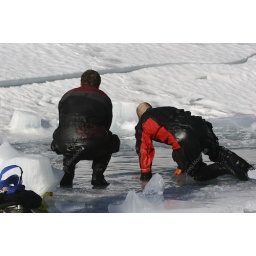
The curling rock fell in the water :(